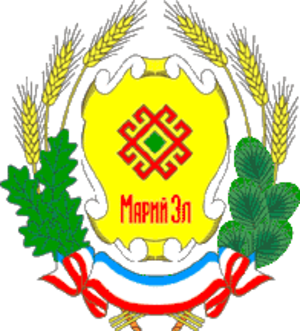
Republikken Marij El
Republikken Marij El er en af 21 autonome republikker i Den Russiske Føderation, og hjemland for mariske folk. Republikken ligger midt i den europæiske del af Rusland. Republikkens areal er 23.375 km² med en befolkning på 685.865. Hovedstaden er Josjkar-Ola, en by ved Volga med omkring en kvart million indbyggere.